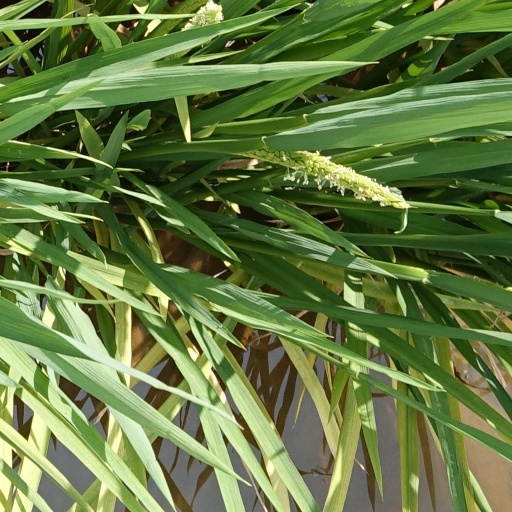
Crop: rice